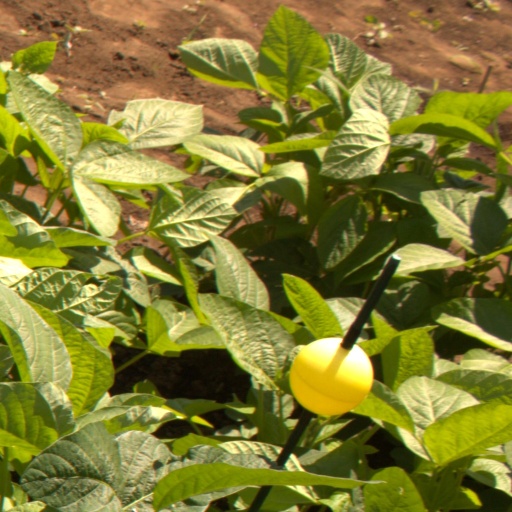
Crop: soybean